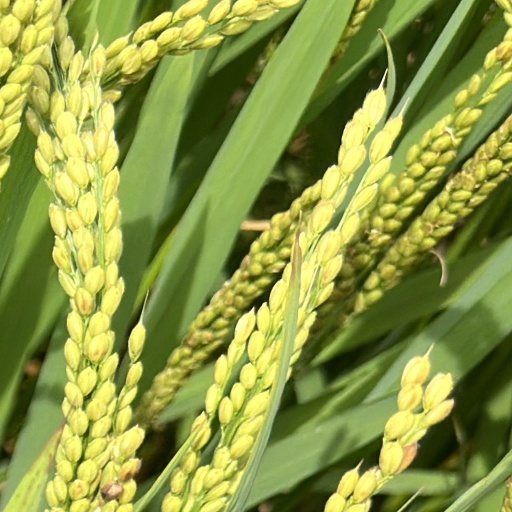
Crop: rice